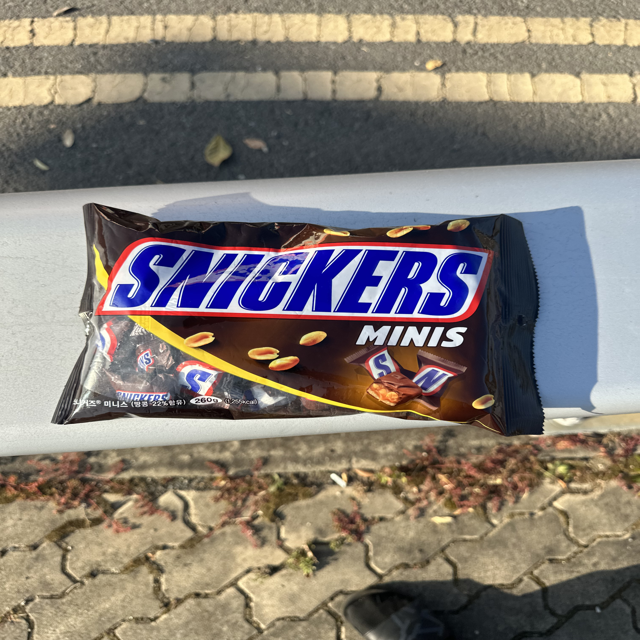
Label: plastics